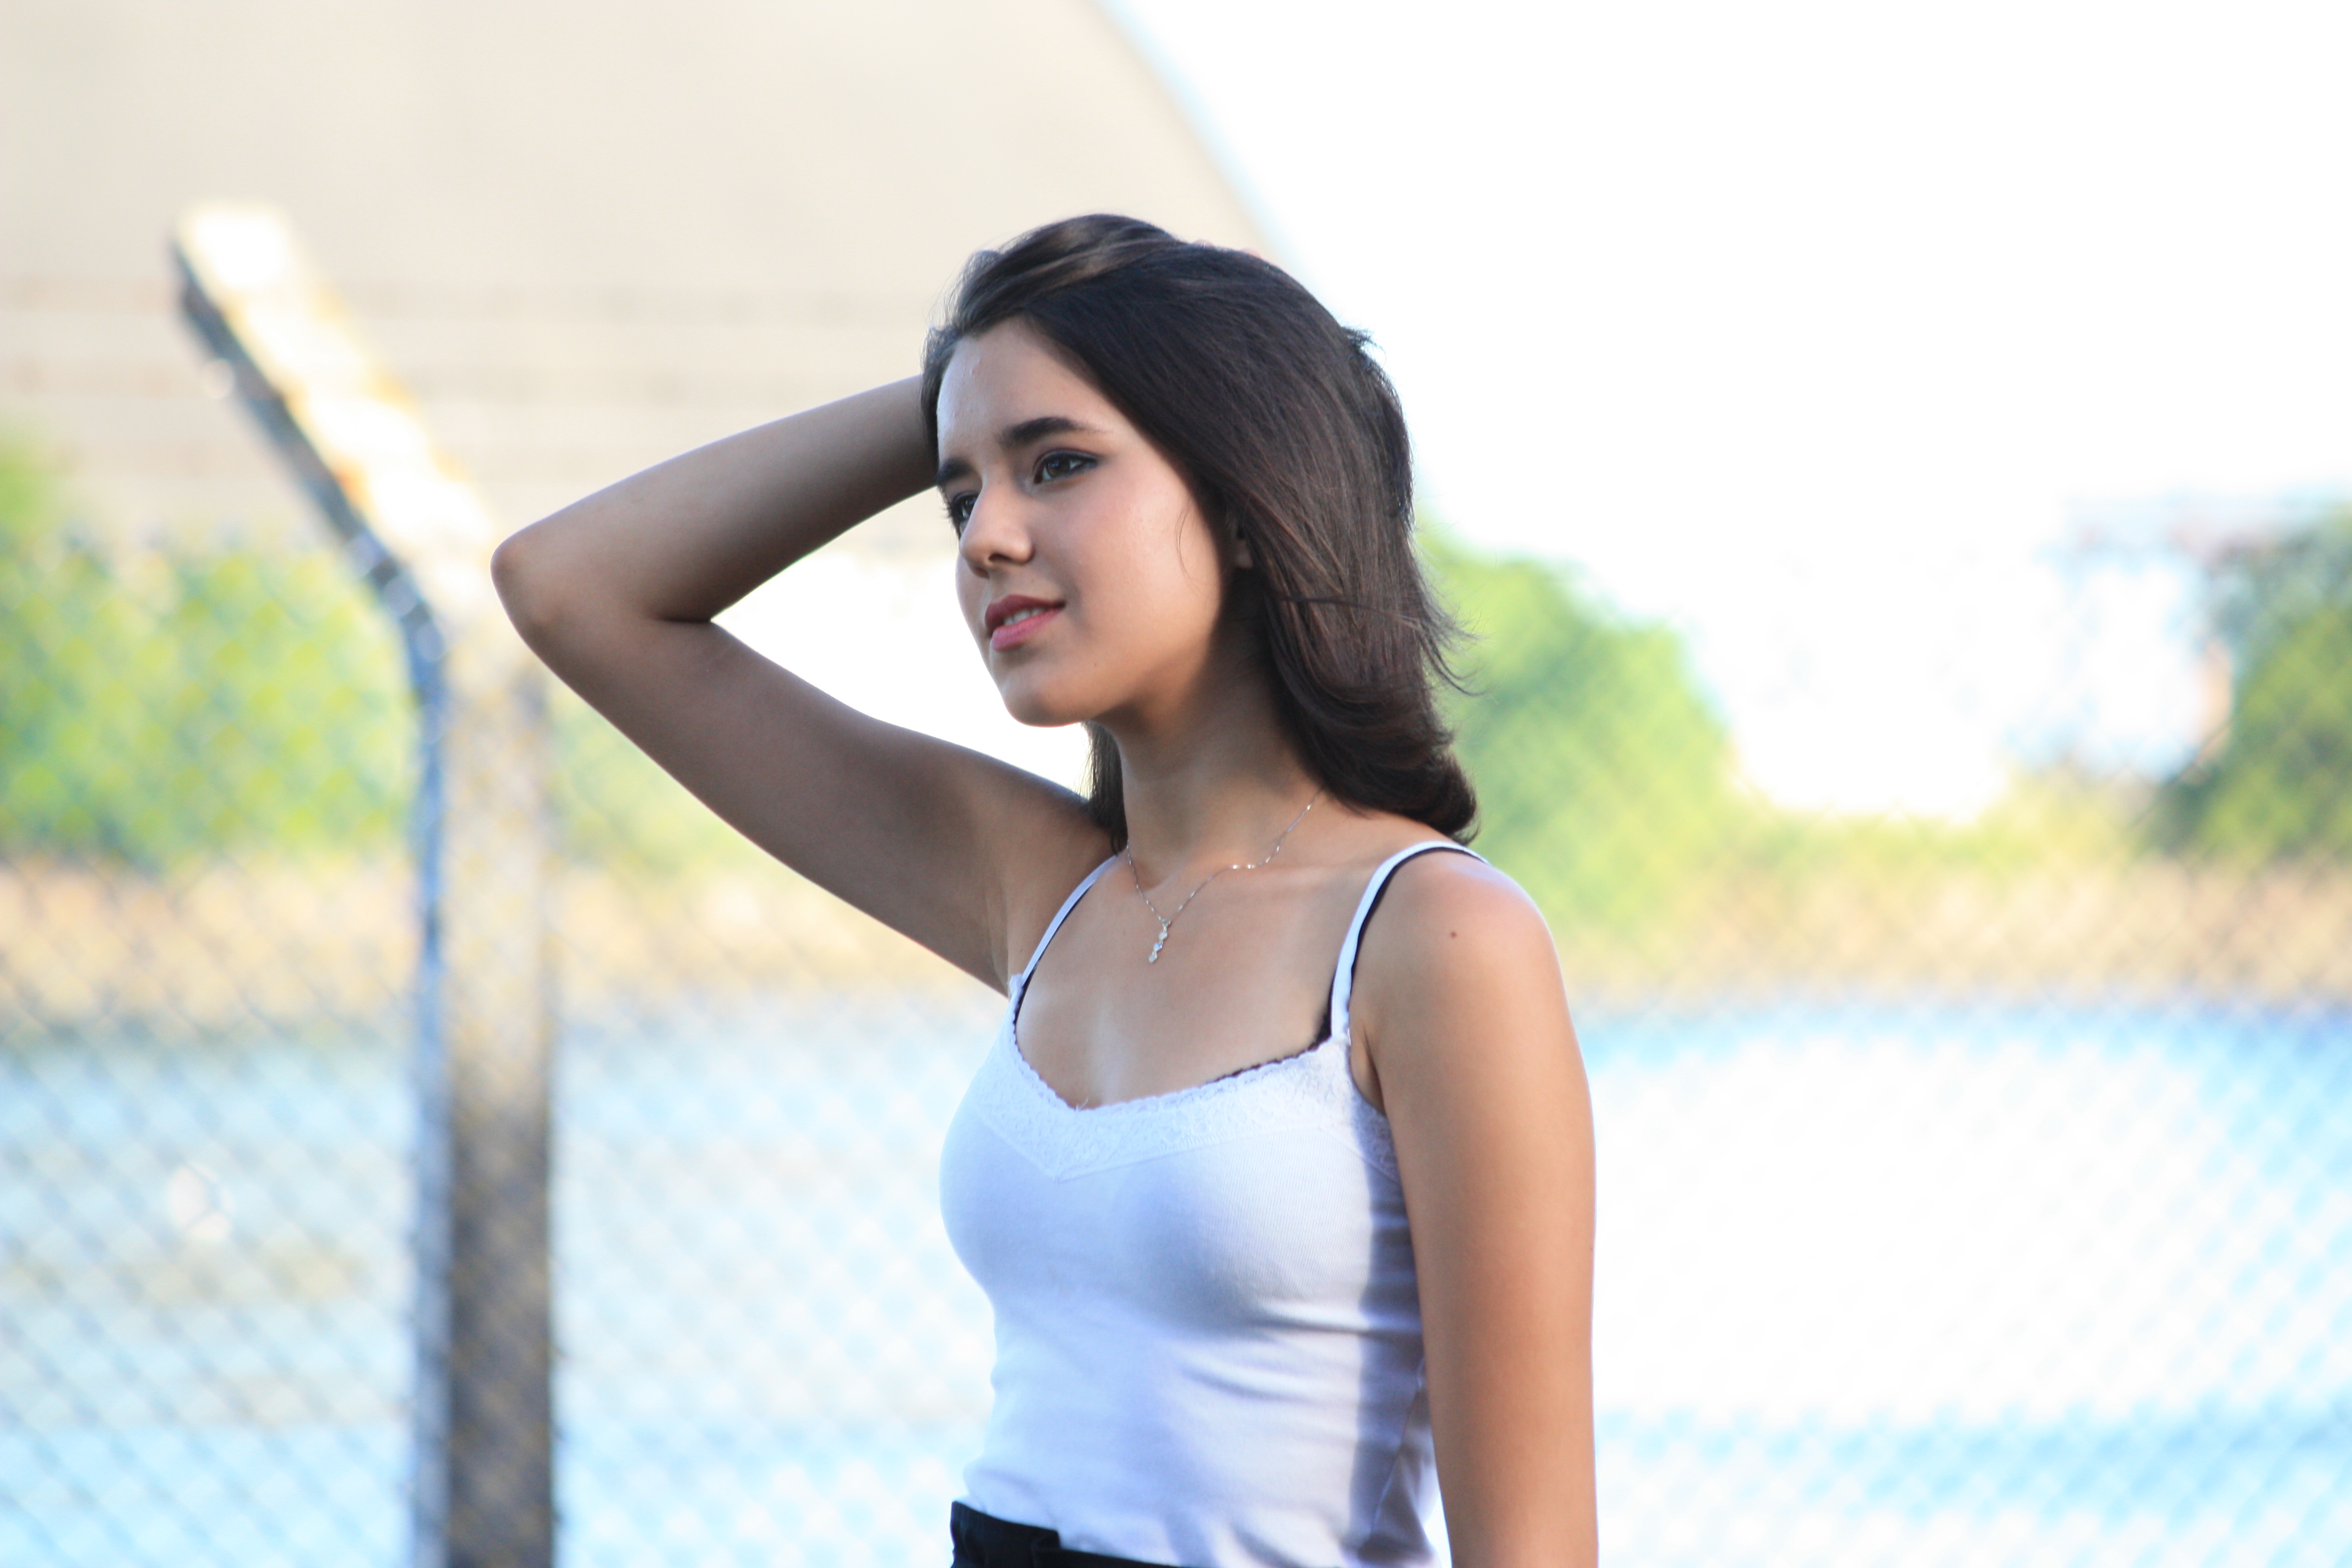
fence, trunk, leg, model, jogging, arm, long hair, human body, black hair, thigh, abdomen, photo shoot, luisa, brown hair